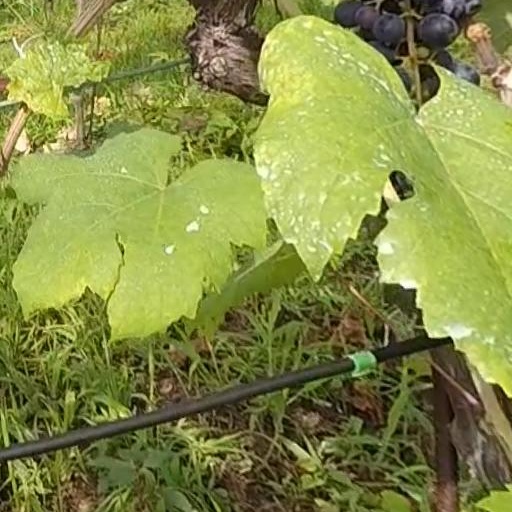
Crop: grape